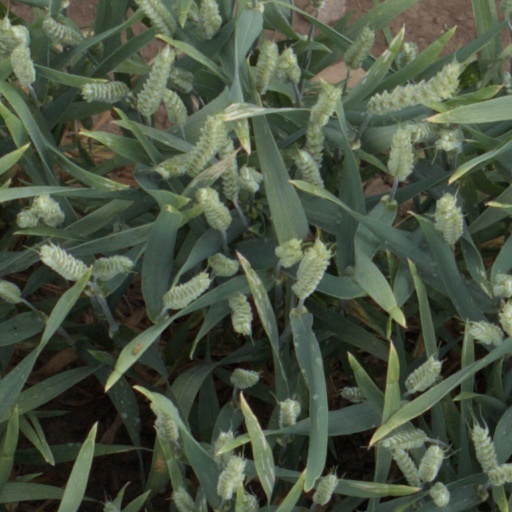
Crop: wheat